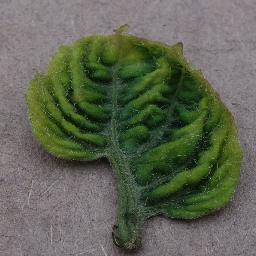
Label: Tomato___Tomato_Yellow_Leaf_Curl_Virus